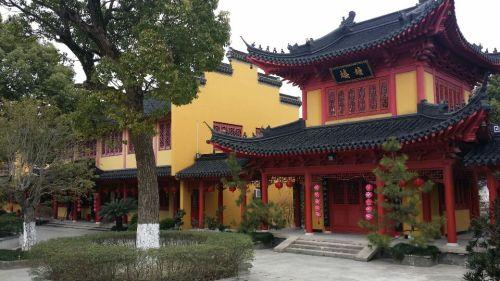
地标名称：凤鸣寺
所在城市：嘉兴市·桐乡市